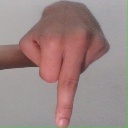
अक्षर: प